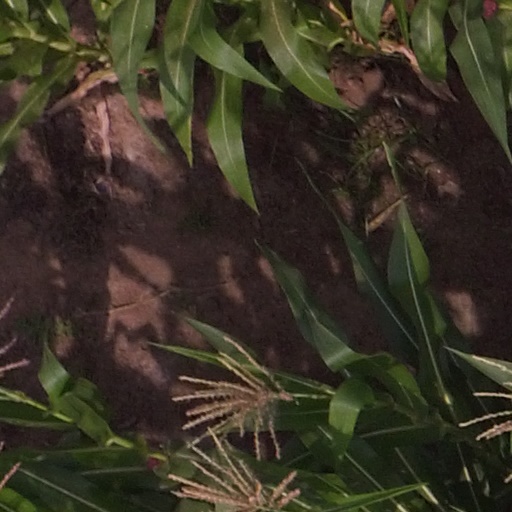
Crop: maize; corn